Kitty Byron

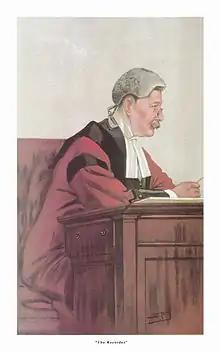
Sir Forrest Fulton by 'Spy' in "Vanity Fair" (1903)

Her trial began on 15 December 1902 at the Old Bailey before Sir Forrest Fulton, the Recorder of London. The courtroom was packed with spectators, many of them stockbrokers who had come to see Byron.